American Radical: The Trials of Norman Finkelstein

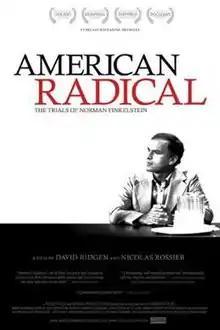

American Radical: The Trials of Norman Finkelstein is a 2009 documentary film about the life of the American academic Norman Finkelstein, directed and produced by David Ridgen and Nicolas Rossier. The documentary features Finkelstein and several of his supporters and opponents, including Noam Chomsky and Alan Dershowitz.